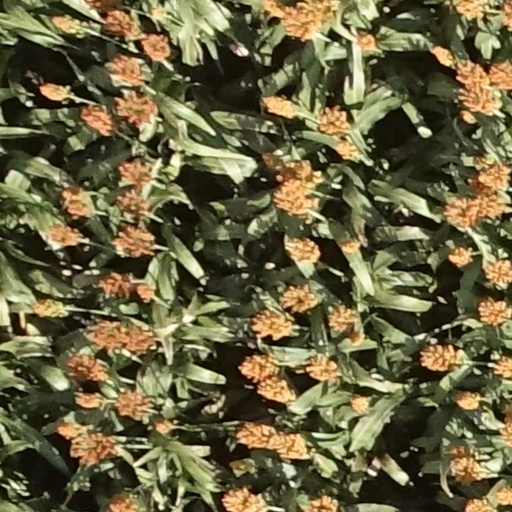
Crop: sorghum